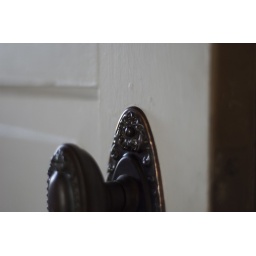
The door knobs in this house are cool